Maskarade

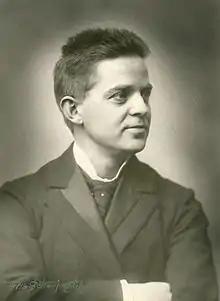
Carl Nielsen in 1901

The world premiere of "Maskarade" took place at Royal Danish Theatre in Copenhagen on 11 November 1906. It was a resounding success from the start with an exceptional run of 25 performances over its first four months. Reviews in the press were however mixed, the consensus being that the first act was the best, the second was rather weak and the third lacked theatrical clarity although the music was brilliant. Announcement of plans to turn Holberg's classical comedy into an opera buffa had met with dismay in Danish literary circles, but the opera was immediately popular, more so than the play itself. Now considered to be Denmark's national opera, it has enjoyed lasting success in the country, attributable to its many strophic songs, its dances and its underlying "old Copenhagen" atmosphere. In 2006, Denmark's Ministry of Culture named it one of Denmark's twelve greatest musical works.